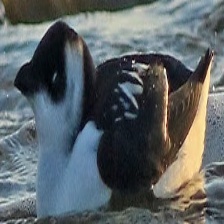
Species: LITTLE AUK
Scientific name: ALLE ALLE